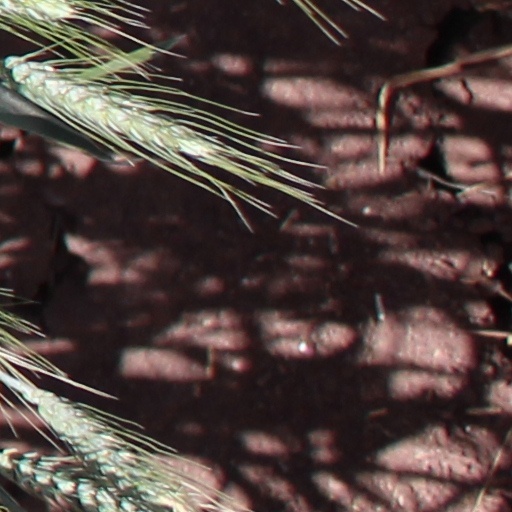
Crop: wheat